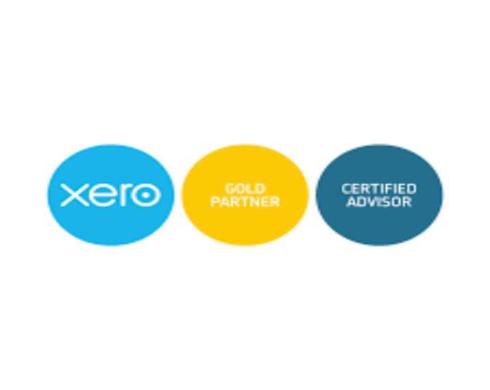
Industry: Others